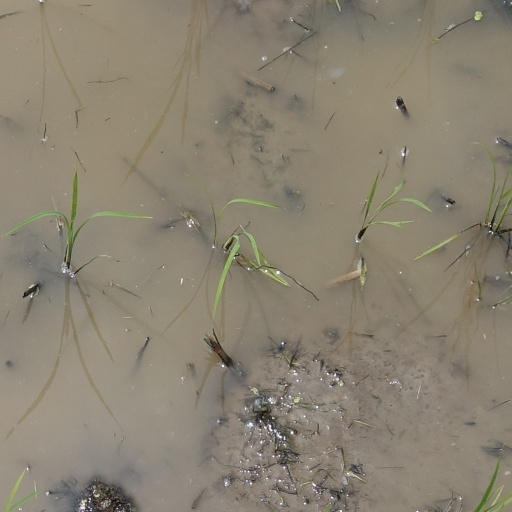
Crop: rice